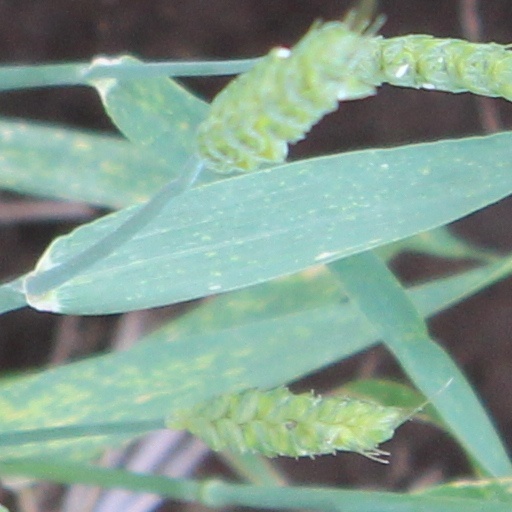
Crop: wheat